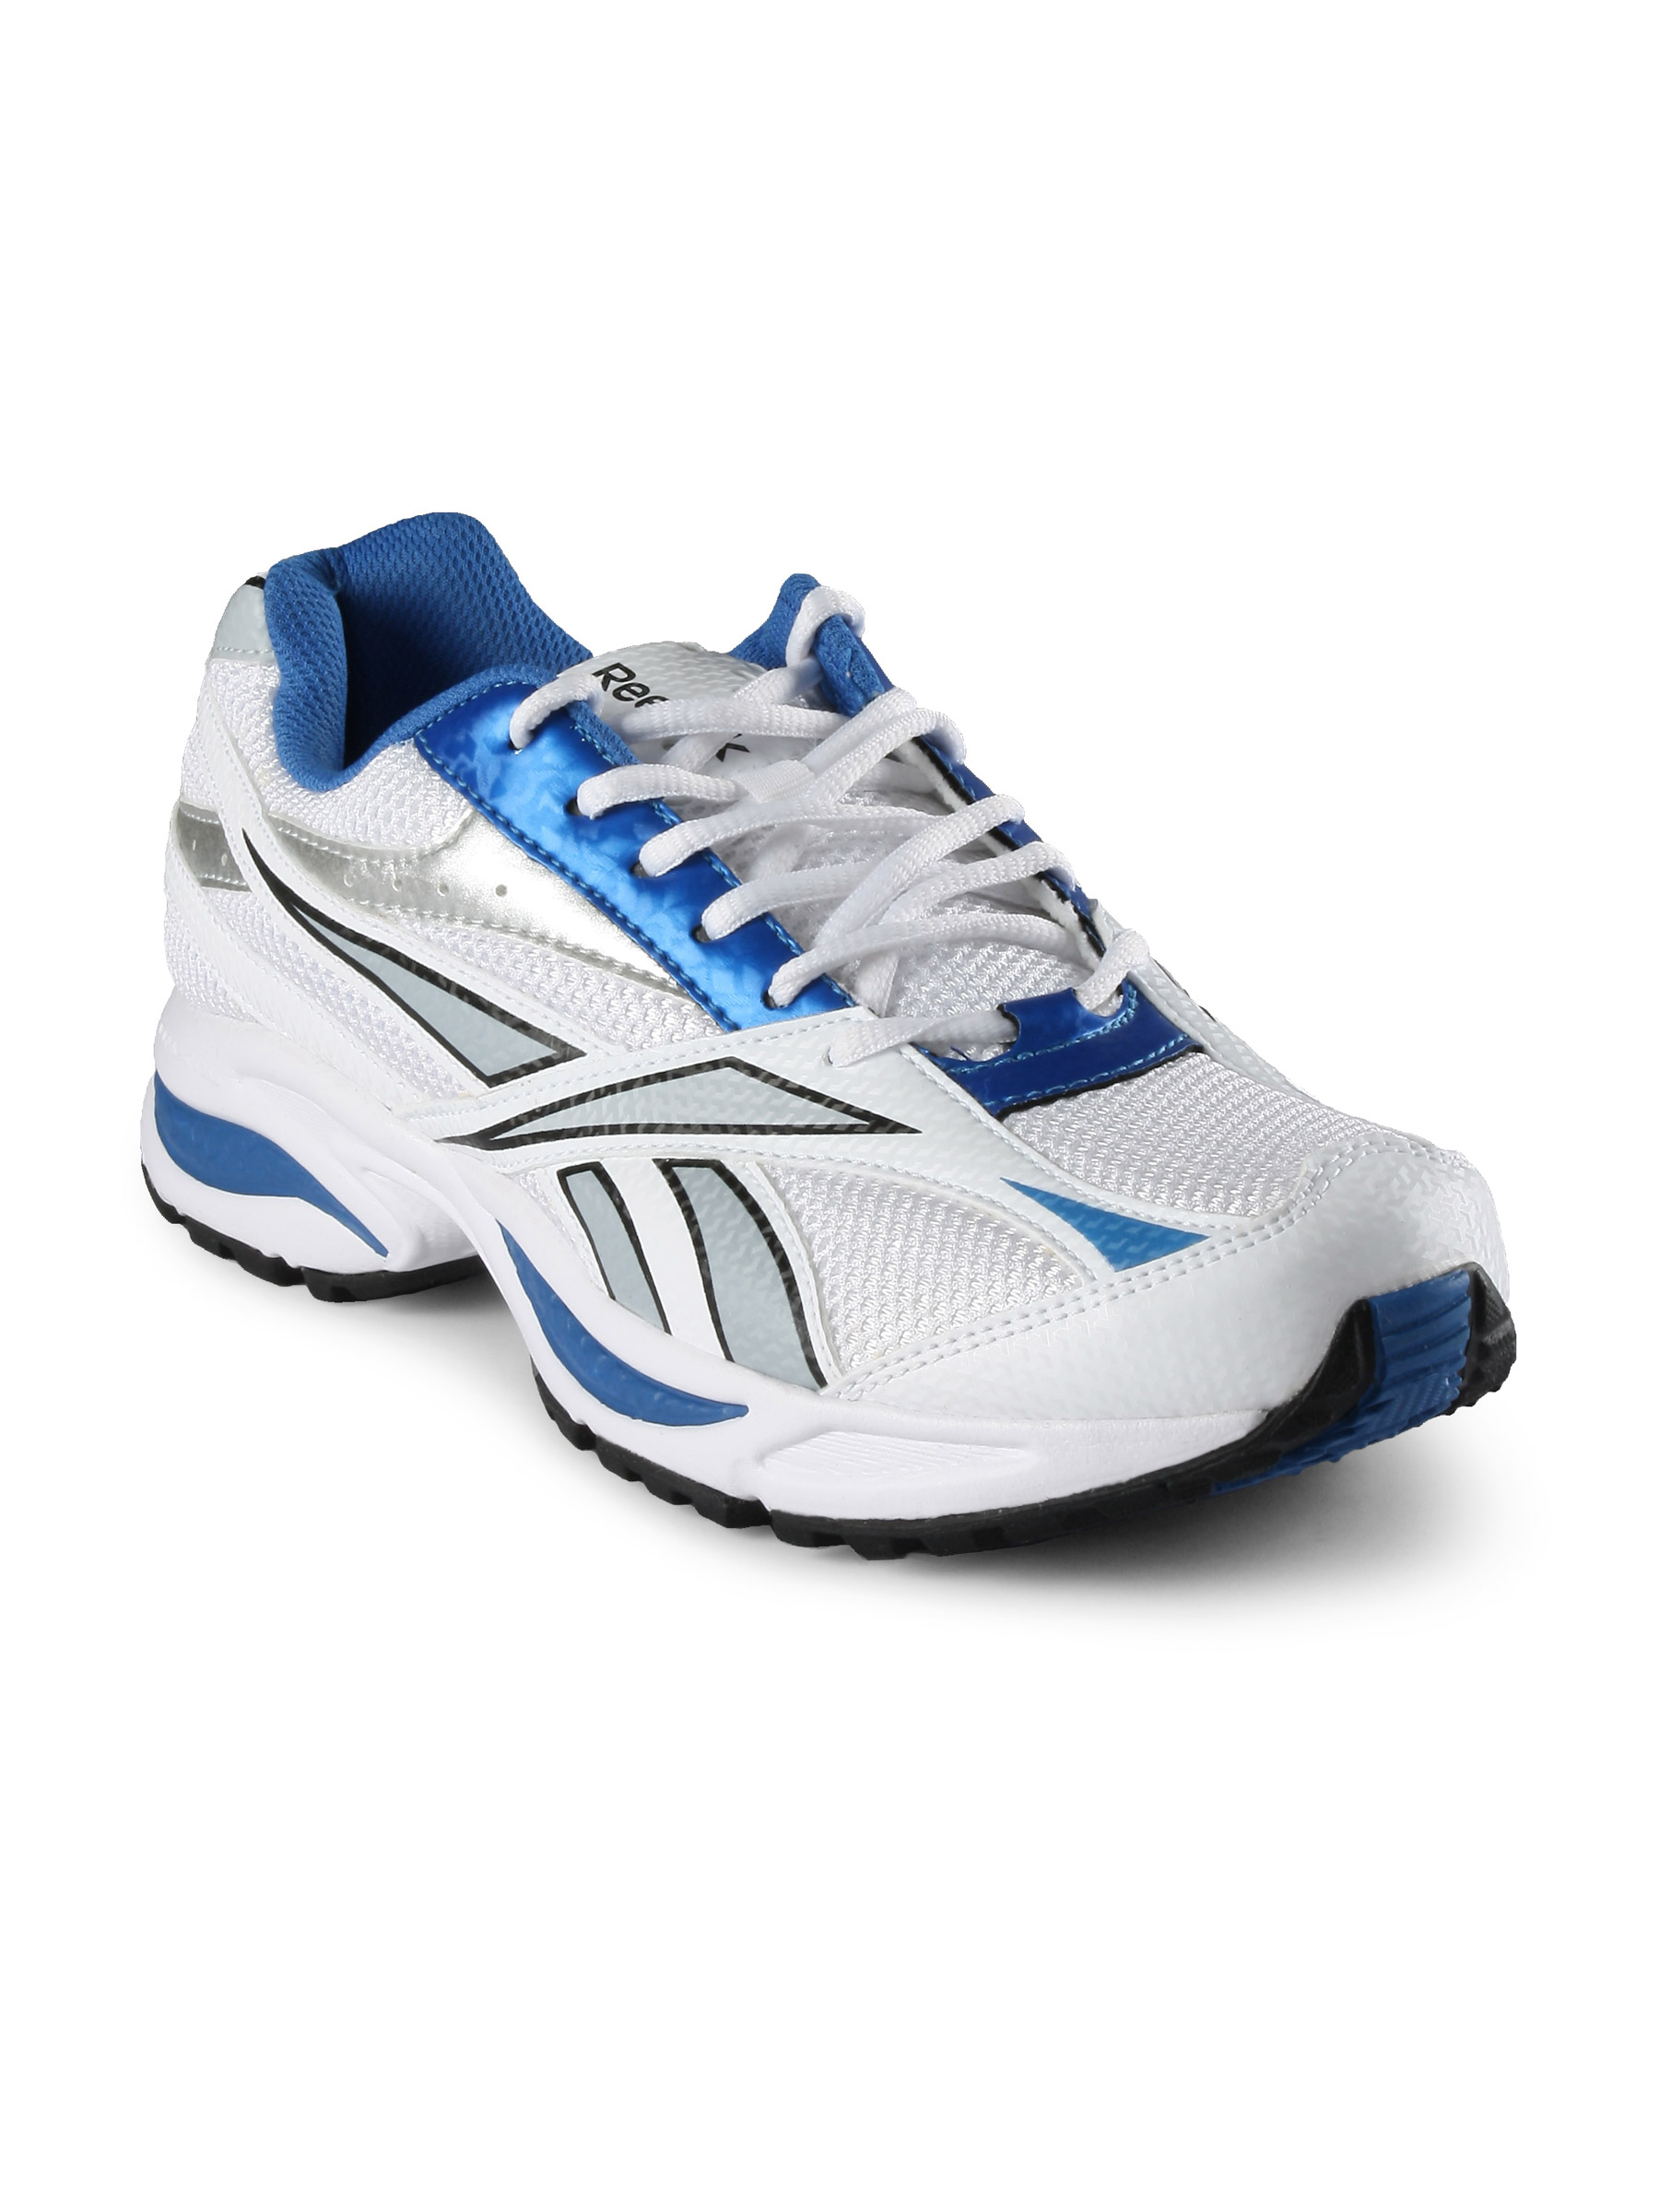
Reebok Men Speed mode Running White Shoes
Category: Footwear / Shoes / Sports Shoes
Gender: Men
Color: White
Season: Fall 2011
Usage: Sports